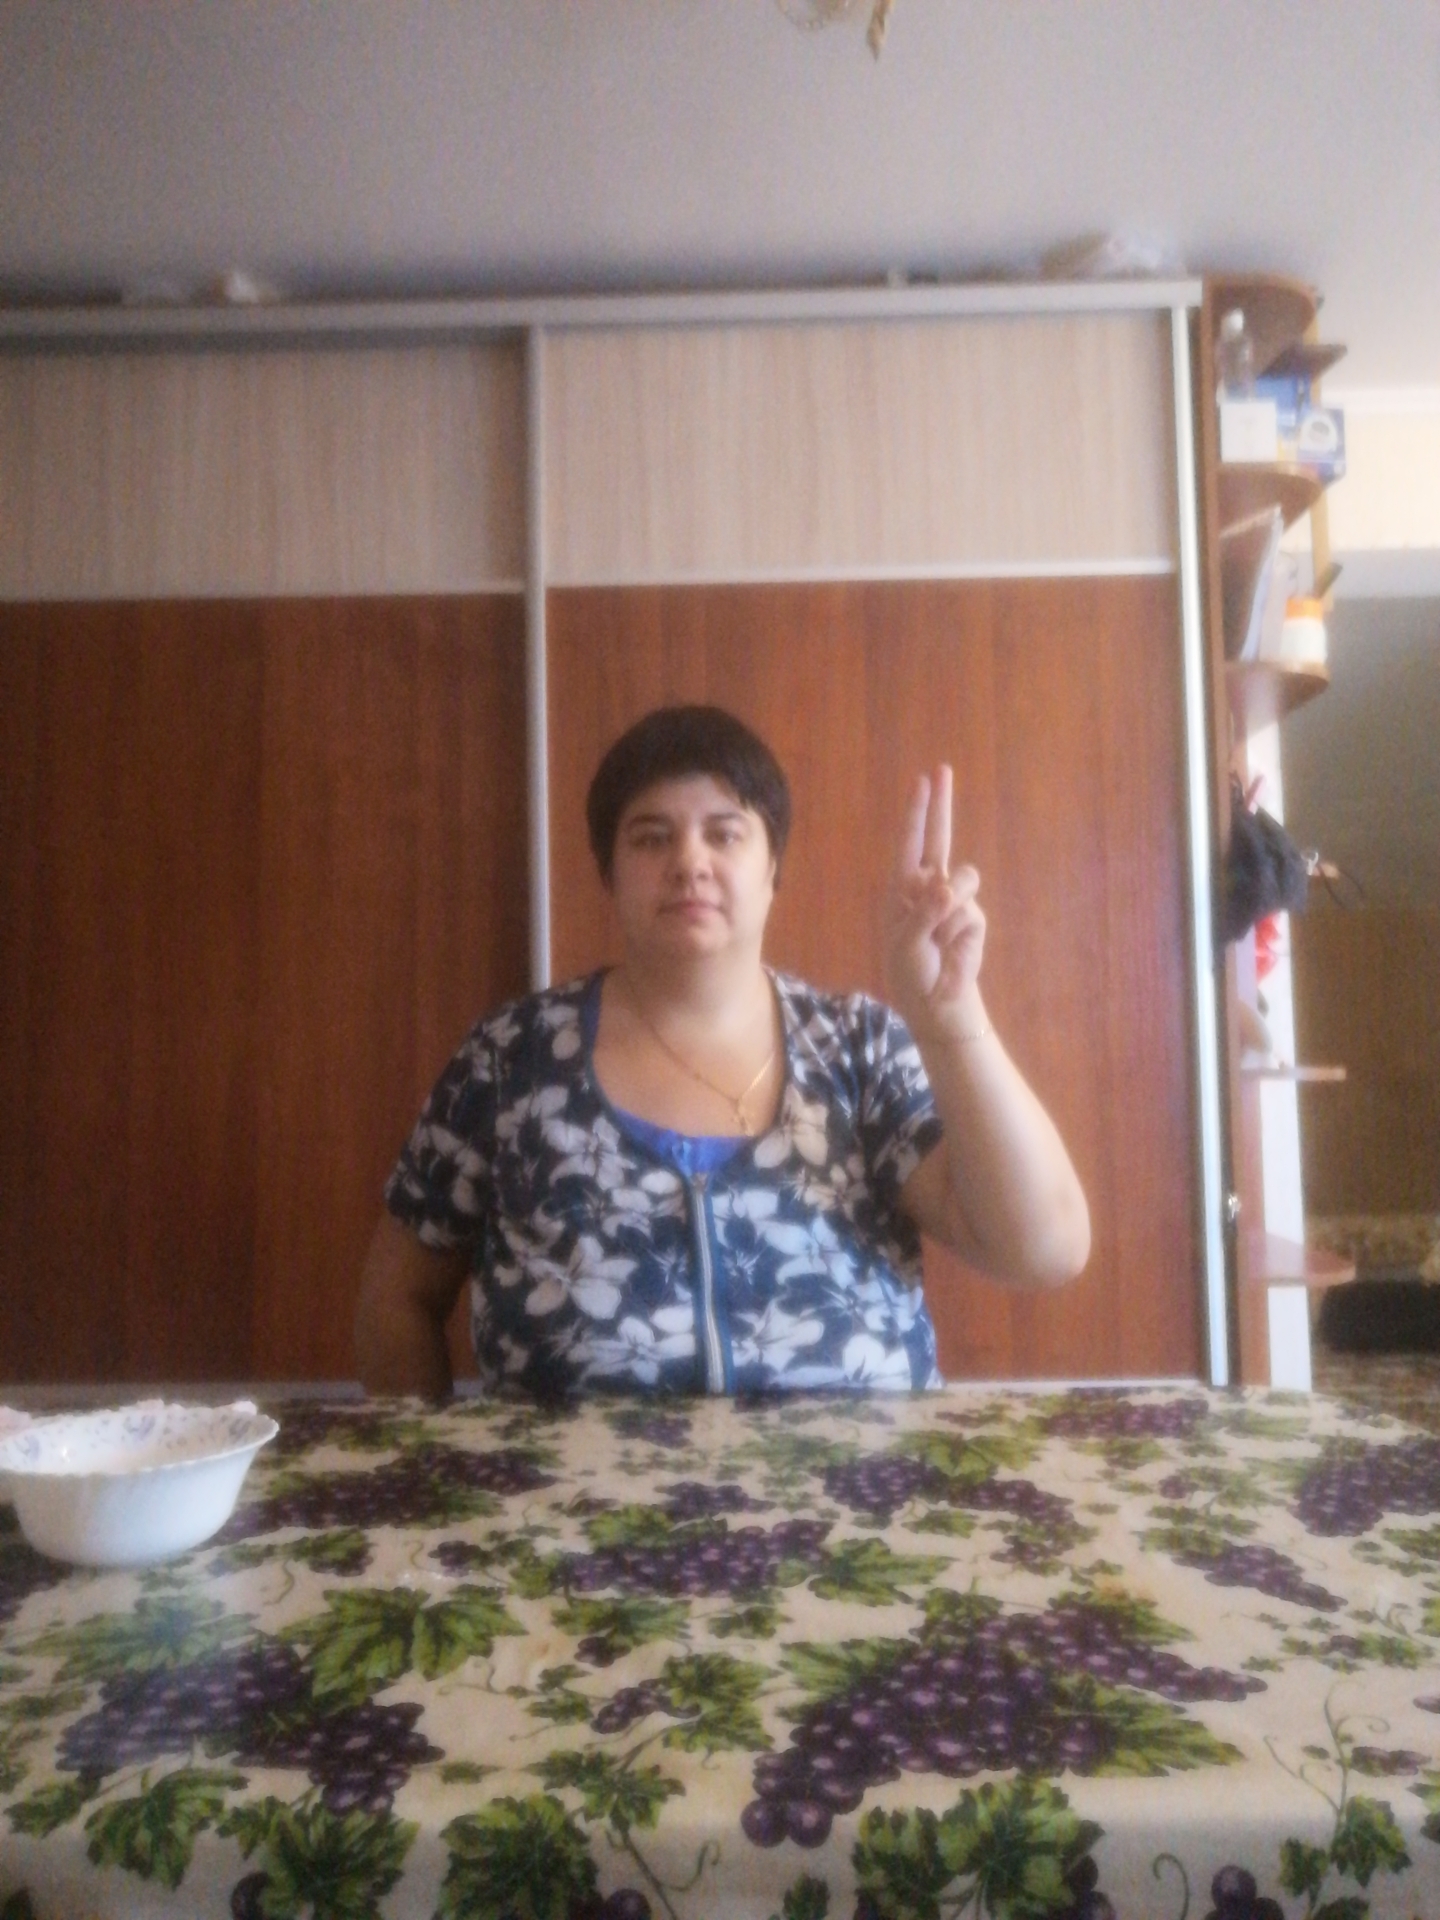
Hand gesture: two_up